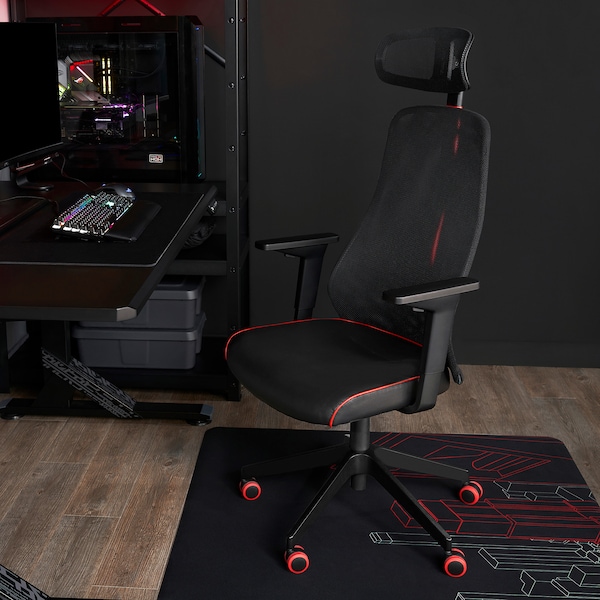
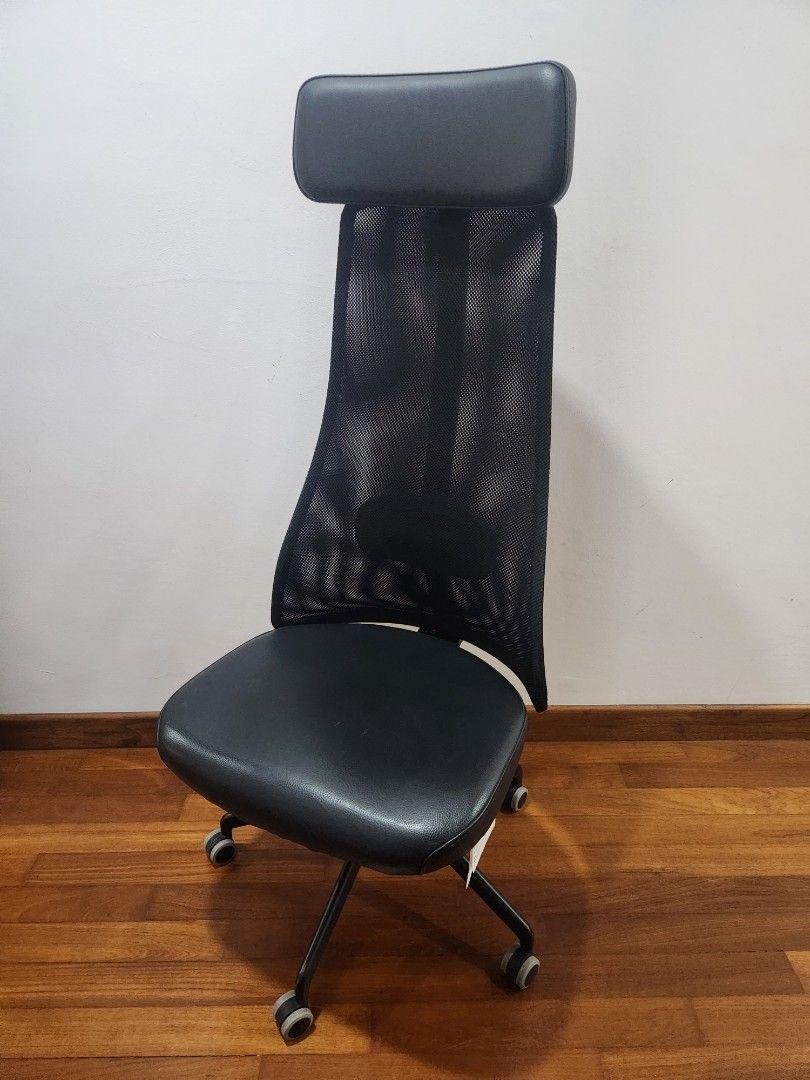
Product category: items_chair
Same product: no